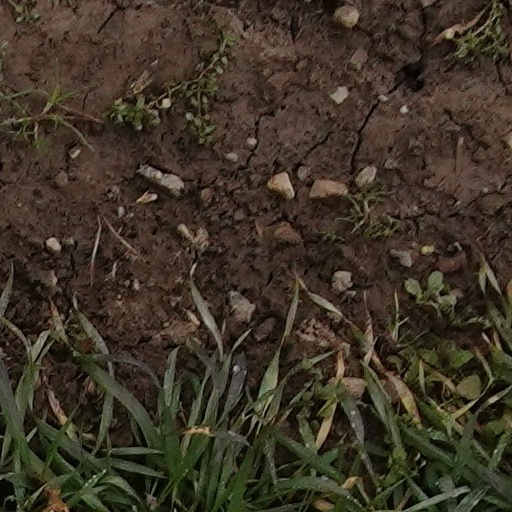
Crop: wheat